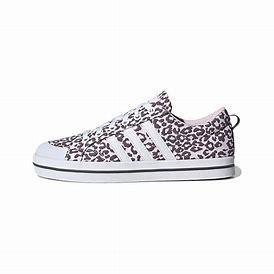
Brand: adidas
Model: neo Adidas NEO Bravada